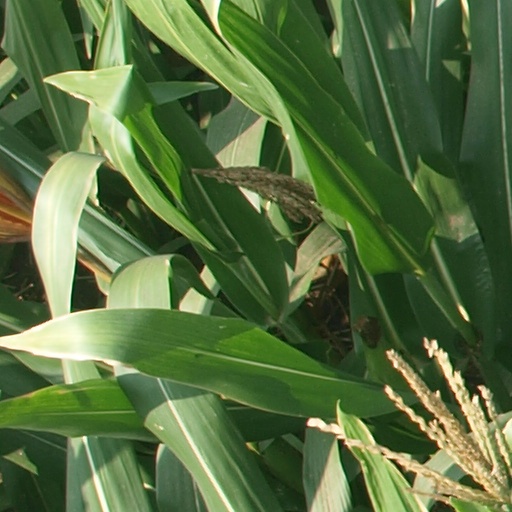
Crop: maize; corn